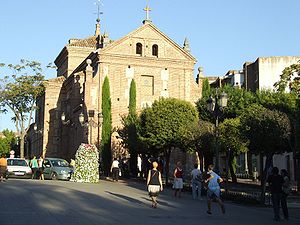
Móstoles
Móstoles
Móstoles er en by i regionen Madrid i det centrale Spanien, med et indbyggertal på 209.184. Byen ligger tæt ved landets hovedstad Madrid og regnes ofte som en forstad til denne.